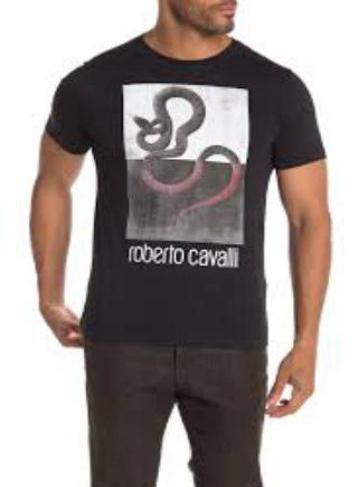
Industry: Clothes